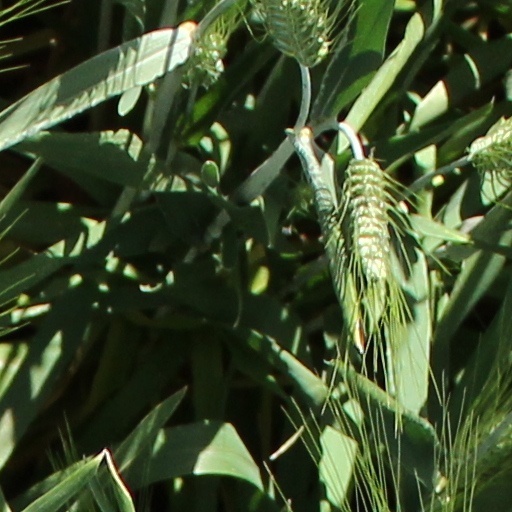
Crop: wheat